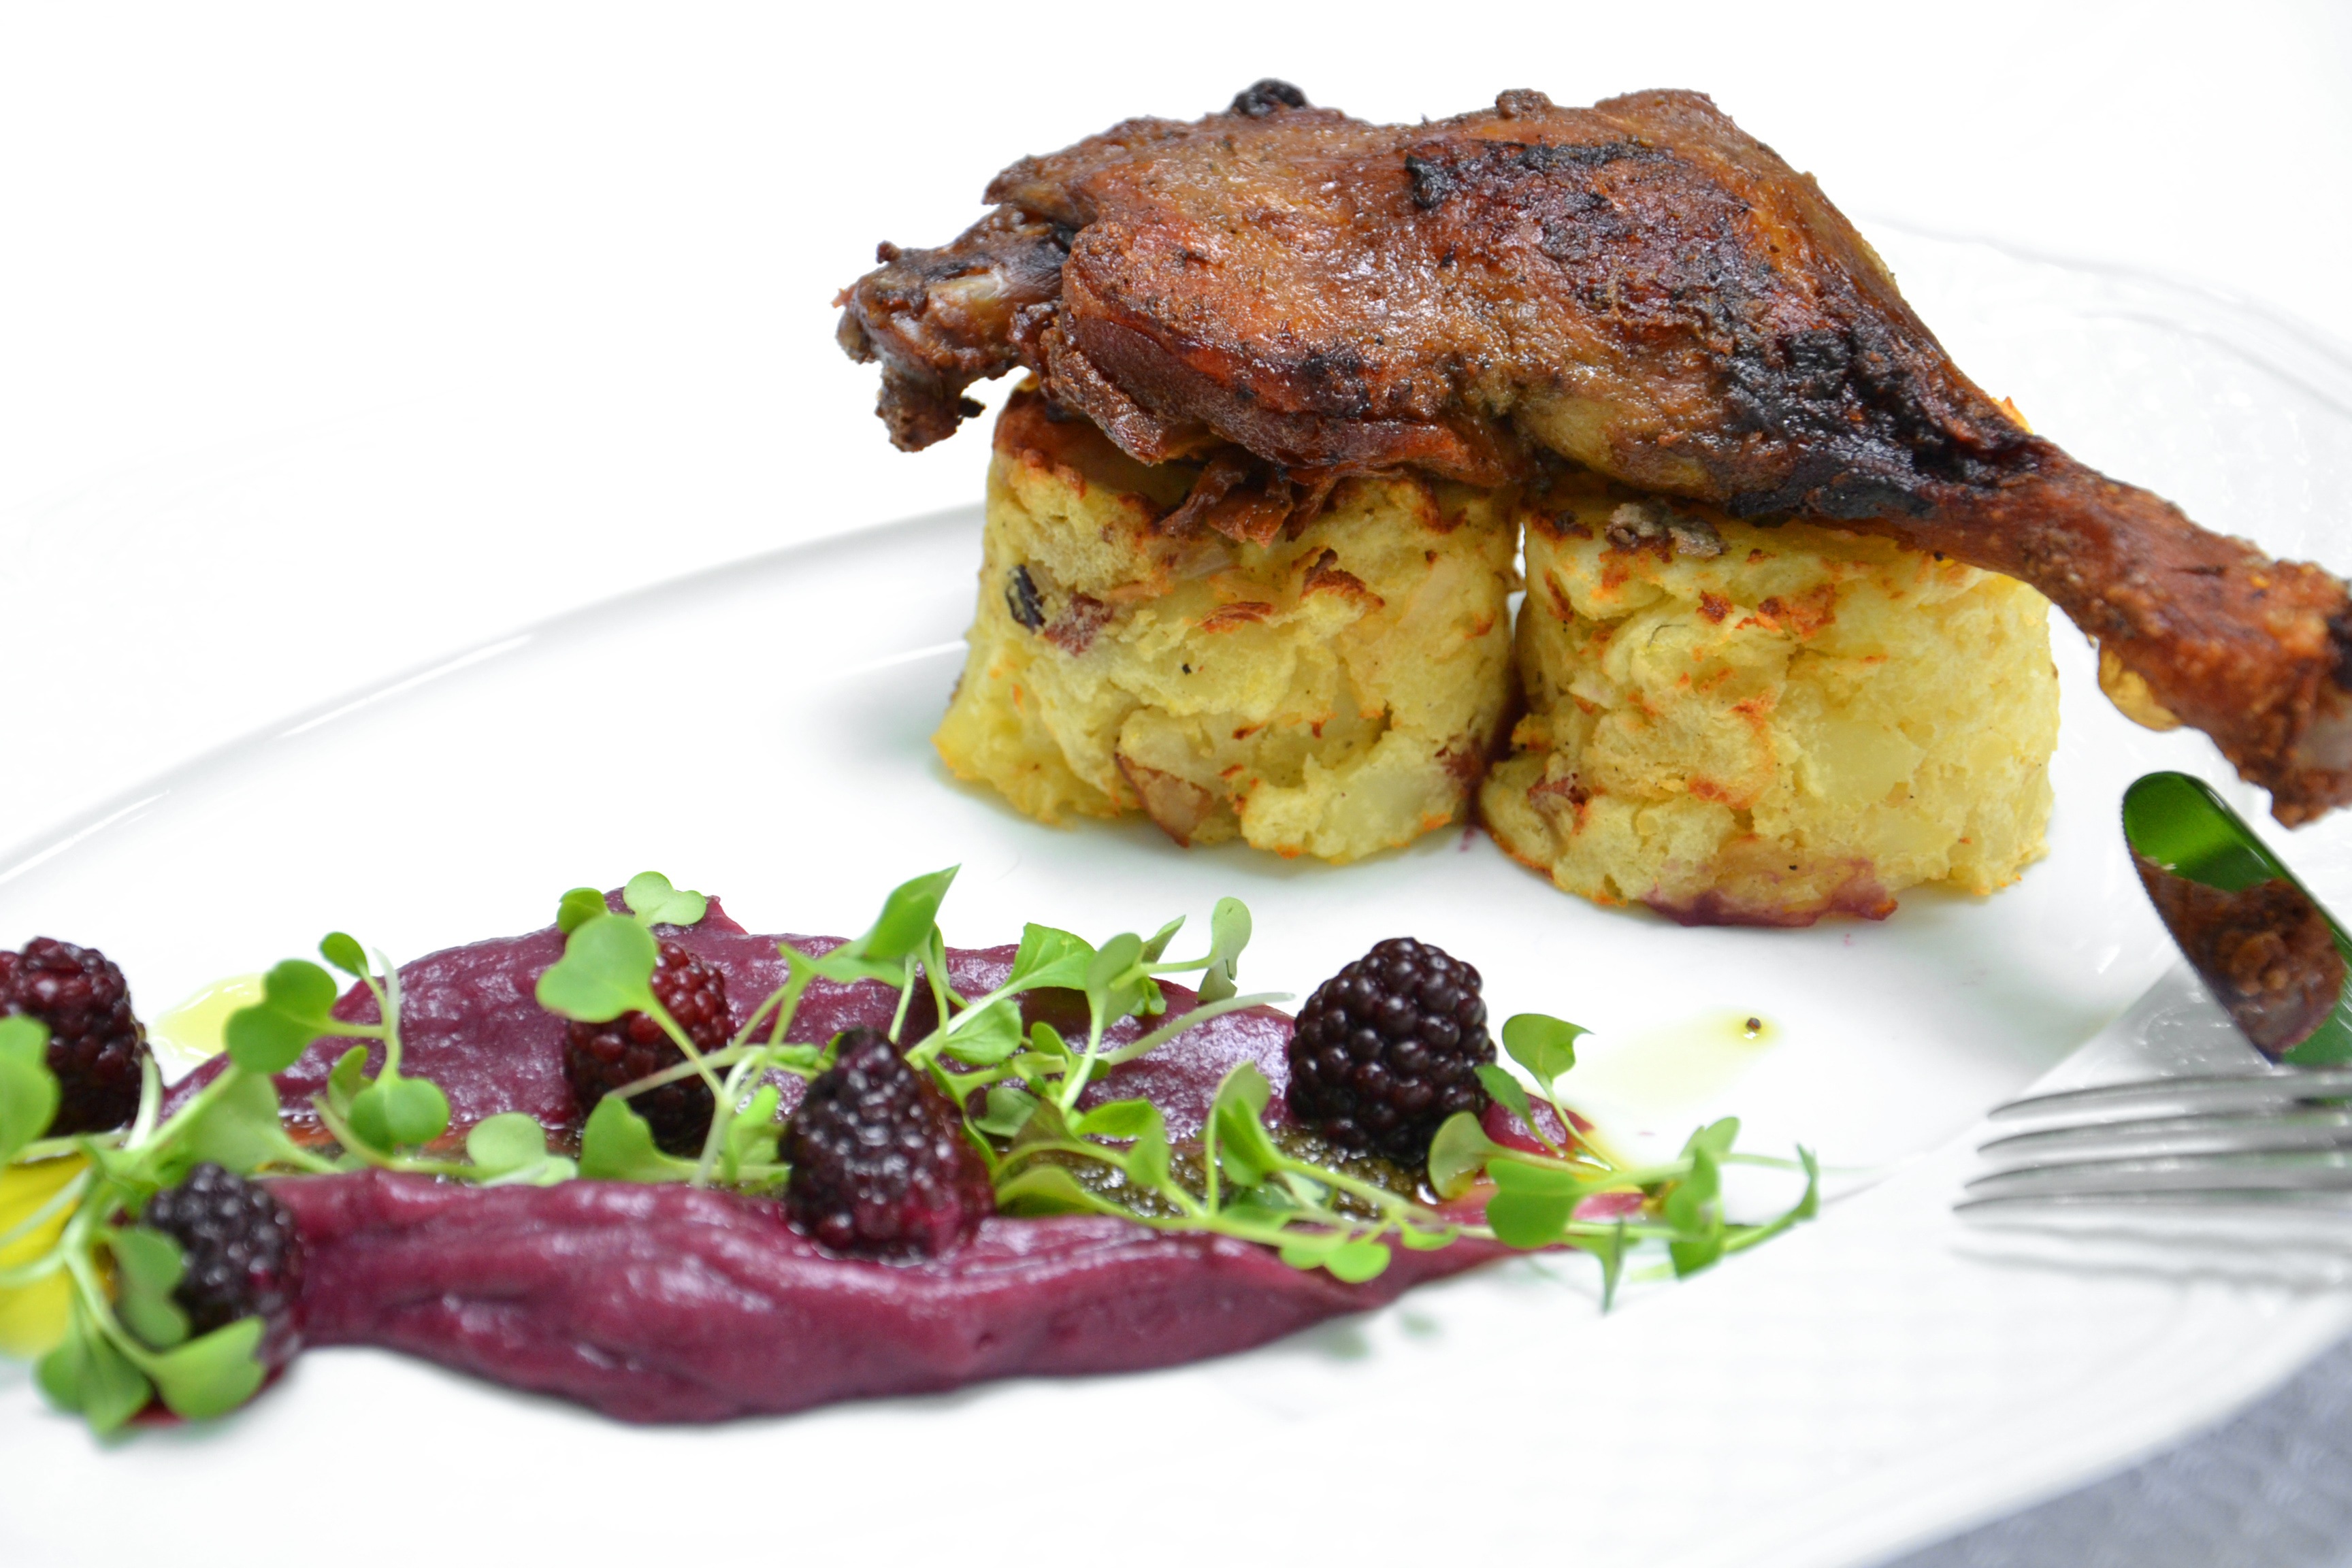
dish, meal, food, produce, meat, cuisine, steak, blackberry, duck, cabbage